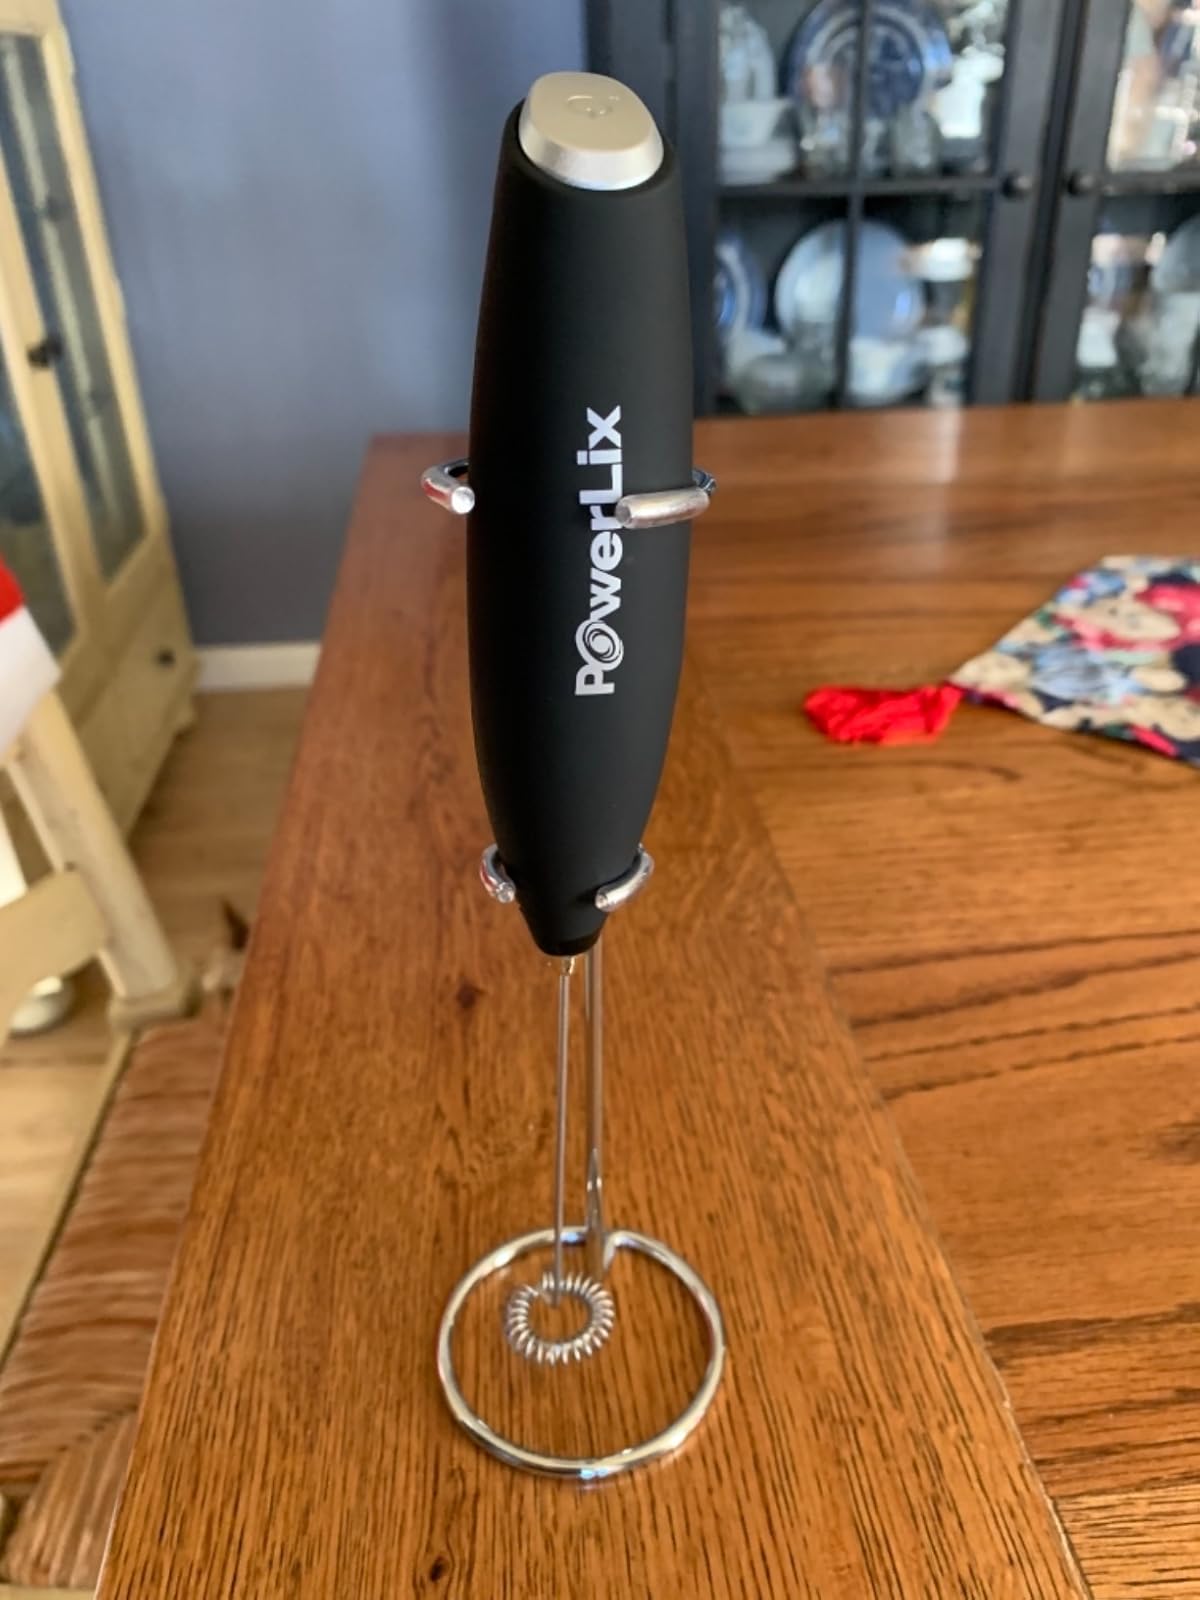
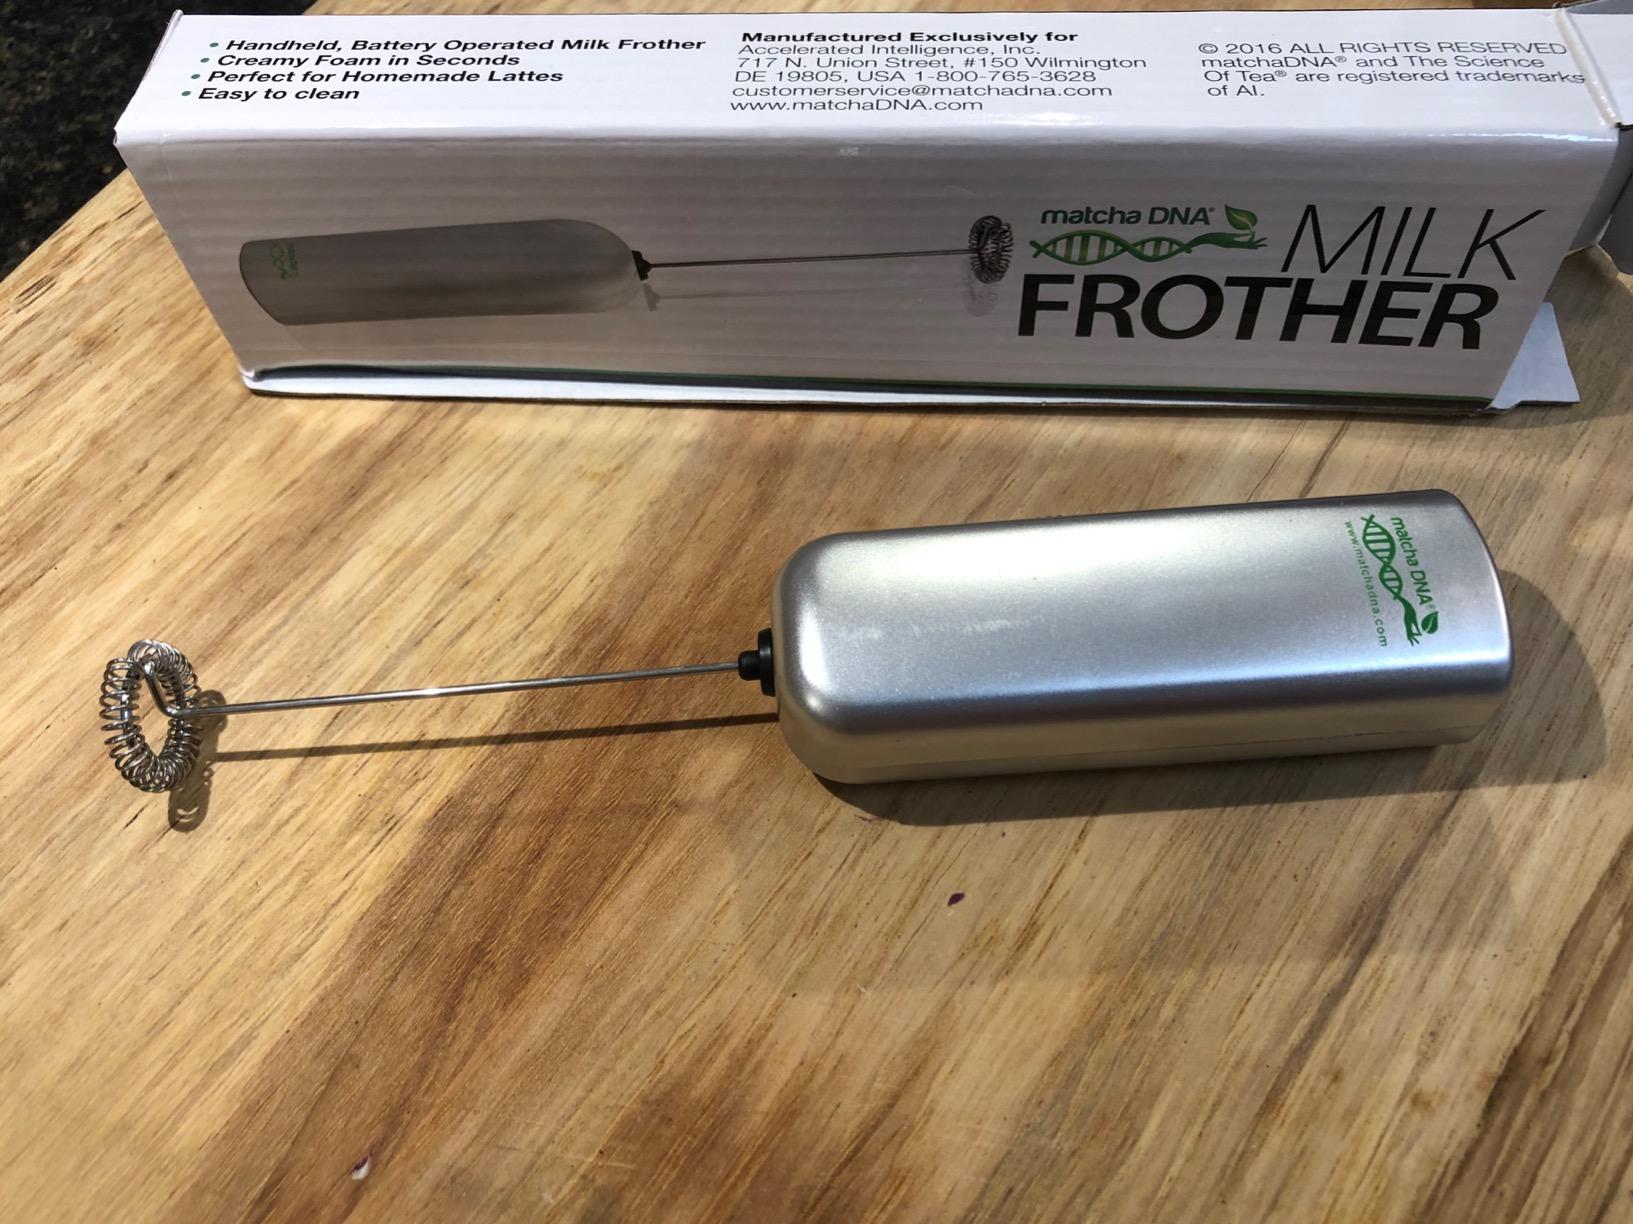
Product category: items_mixer
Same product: no